Fleck corneal dystrophy

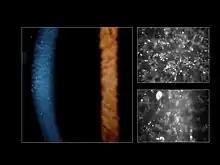
Appearance of the cornea by slit-lamp biomicroscopy (left image) and by confocal microscopy (right image) (Courtesy Dr. Charles N. McGhee)

Fleck corneal dystrophy, also known as "Francois-Neetens speckled corneal dystrophy", is a rare form of corneal dystrophy. It is caused by mutations in PIKFYVE gene. Small opacities, some of which resemble "flecks", are scattered in the stroma of the patients. Other opacities look more like snowflakes or clouds. The disease is non-progressive and in most cases asymptomatic, with mild photophobia reported by some patients. In a single case report, a corneal transplantation was performed for concurrent keratoconus, and at 10 years follow-up there was still no evidence of the inclusions in the stroma.